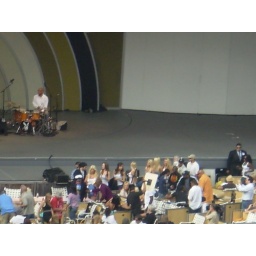
Hugh and the Playboy Bunnies came in during Esparanza's set. He's in a sailor hat, near the black box on the stage.